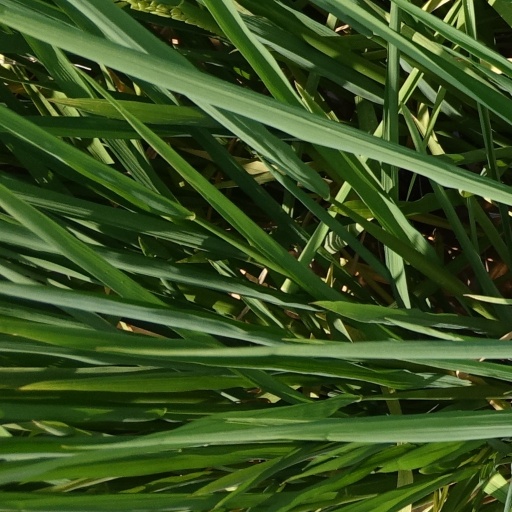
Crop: rice